Valence, Drôme

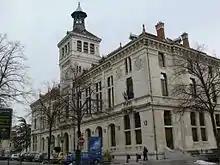
The Hôtel de Ville (city hall)

The city of Valence is made of twenty quarters (with an average of 3,500 people per quarter). They are all different from the other: The northern quarters are rather popular and residential (Polygone, Fontbarlettes, le Plan and la Chamberlière) and even rural (Thodure), while the southern quarters are generally inhabited by the middle class and pensioners (Hugo-Provence, Laprat, les Baumes, Mannet, Valence Sud and Lautagne), although there is a popular district (Valensolles), the central quarters are commercial and animated (Centre-ville, Gare, Victor Hugo) and also for tourists during the summer (Basse ville, l'Épervière) and the east quarters are areas with residential character (Baquet, Grand Charran, Petit Charran, Châteauvert, Danton and Briffaut), however the Martins quarter is rather rural.